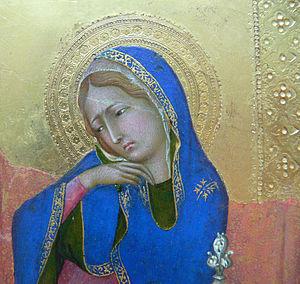
Simone Martini, né en 1284 à Sienne, et mort à Avignon en 1344, est un peintre siennois, contemporain d'Ambrogio Lorenzetti, élève de Duccio. Il utilise les techniques de la fresque et de la tempera sur bois.